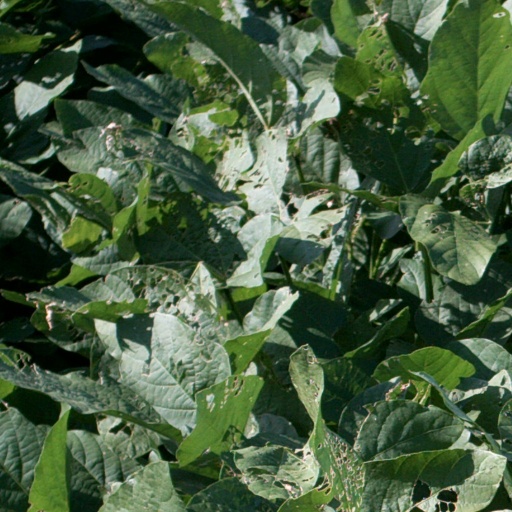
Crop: soybean